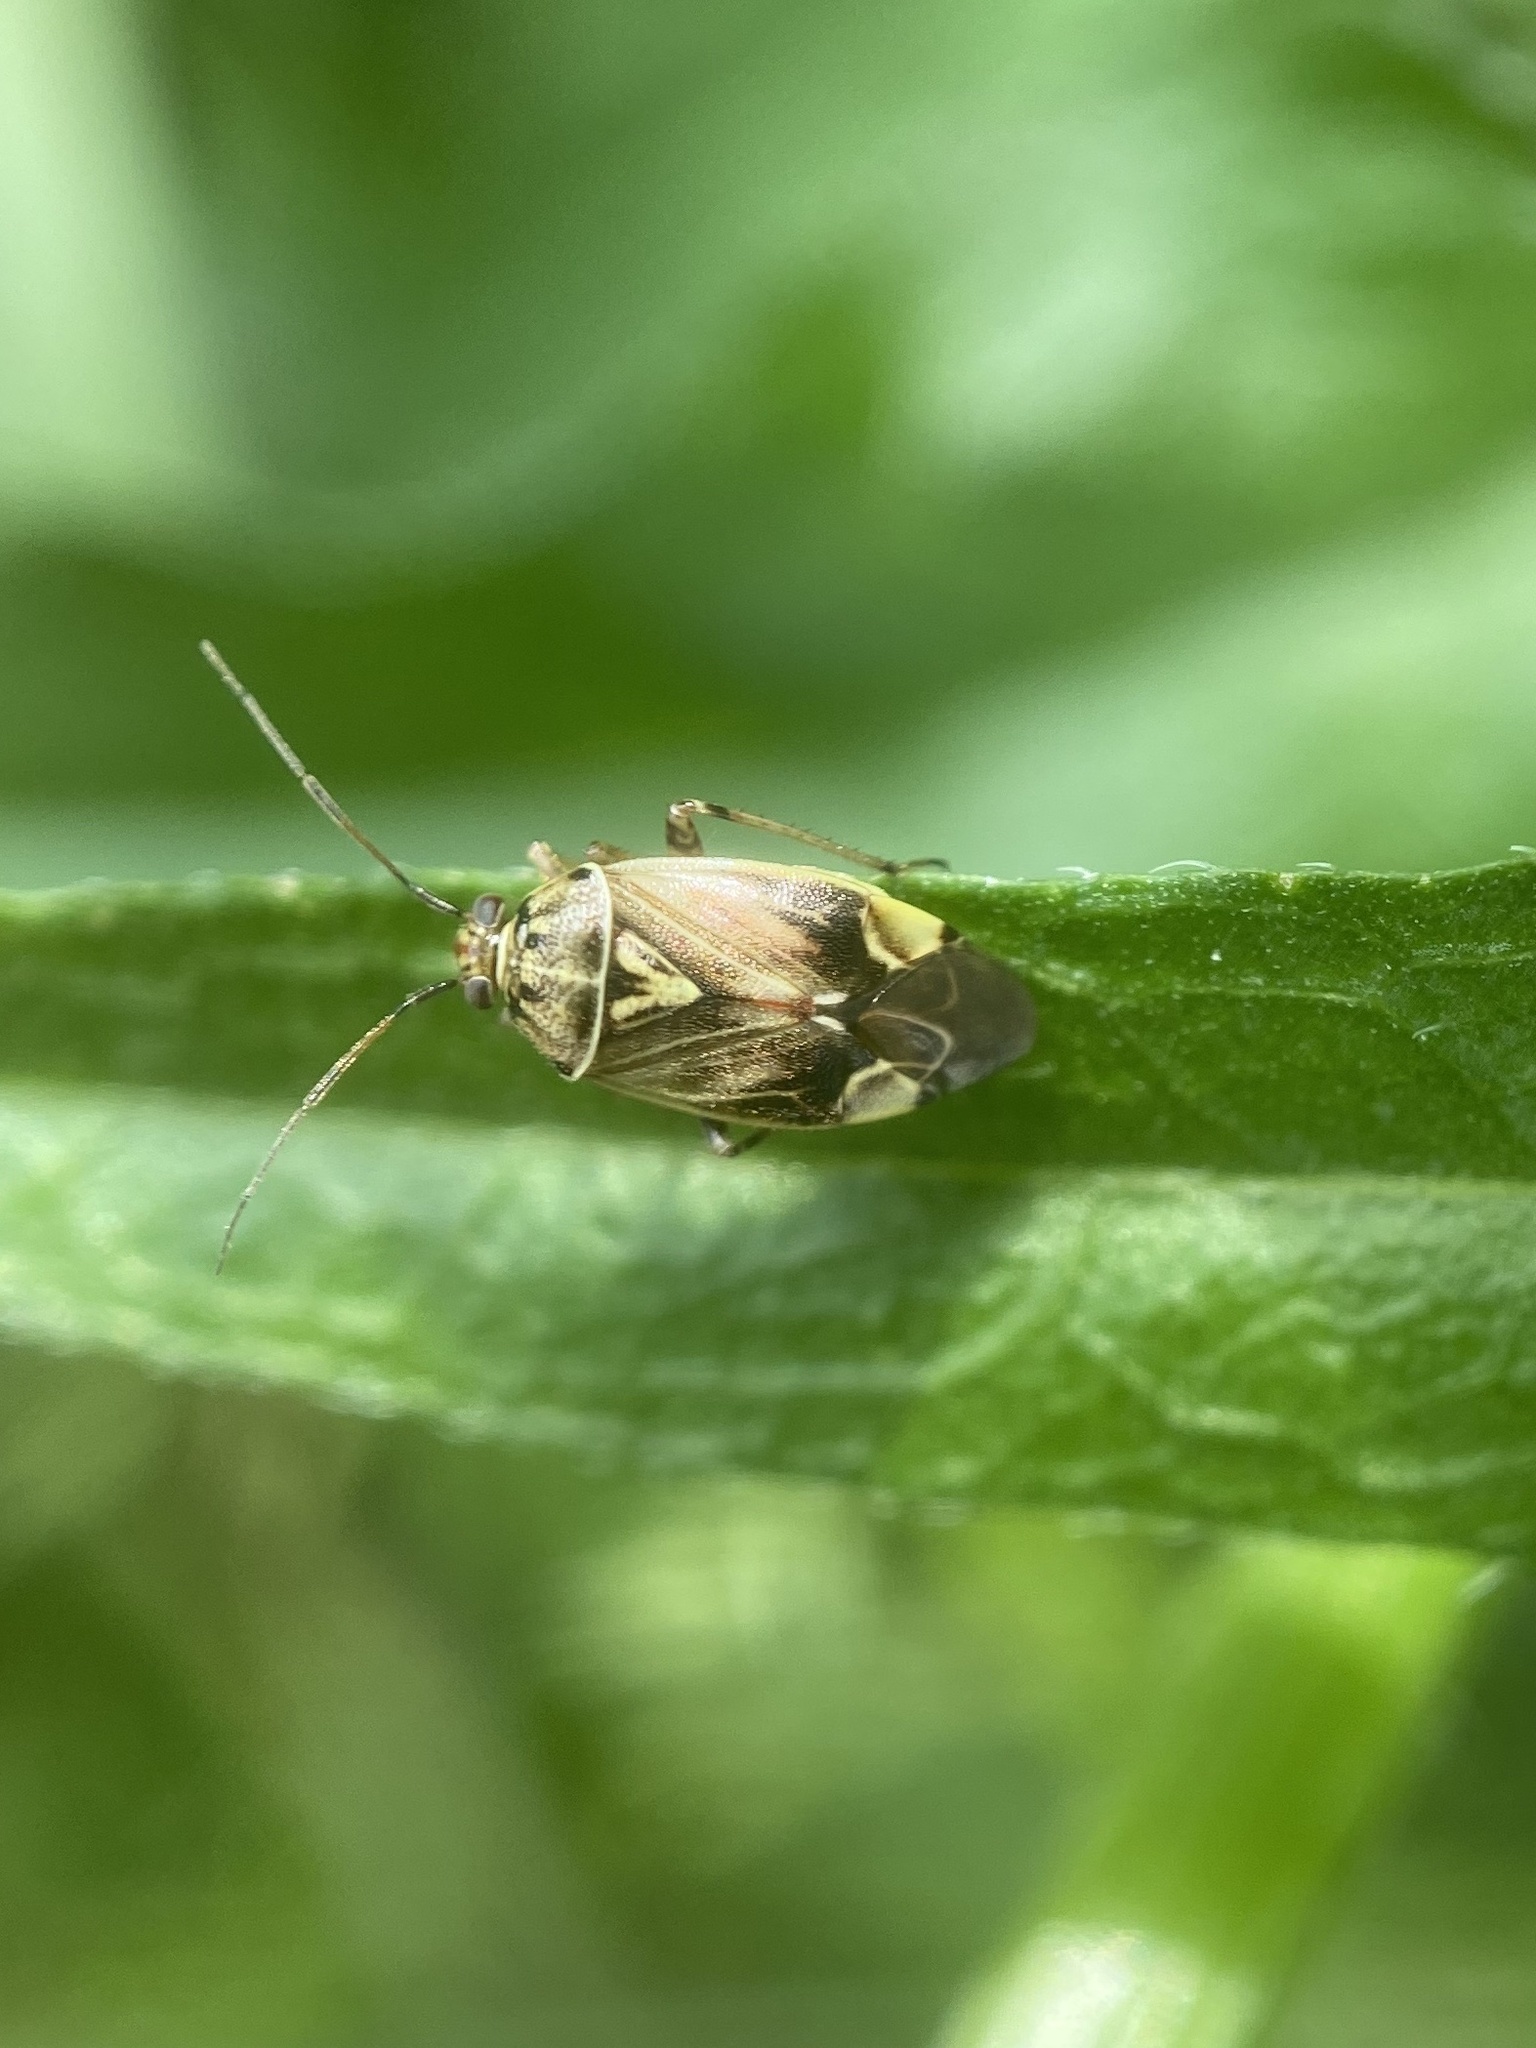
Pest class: lygus_bug